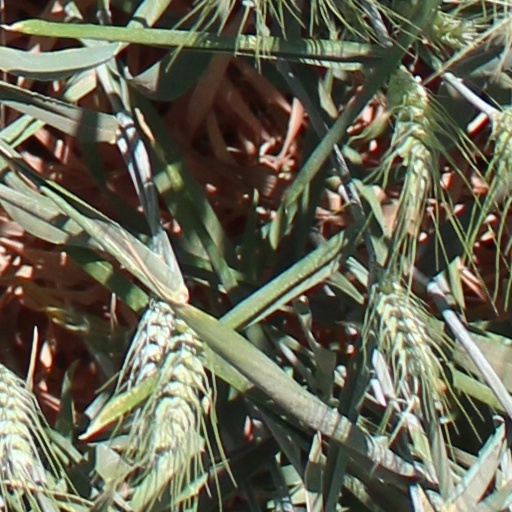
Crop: wheat